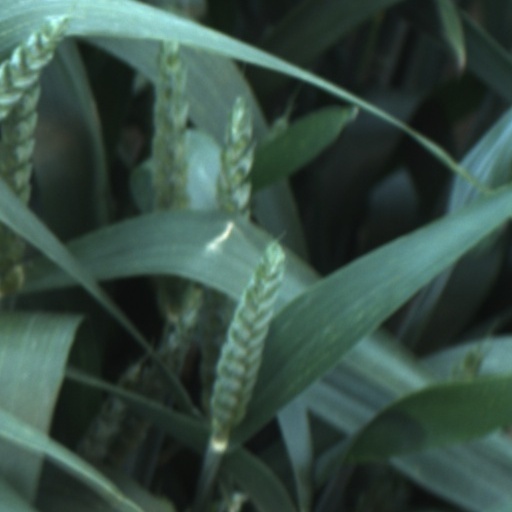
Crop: wheat